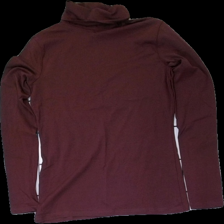
View: front
Type: Top
Category: Ladies
Brand: Not in the list
Brand text on label: basic you
Colors: Purple
Material: 100% cotton
Cut: Regular, Turtle neck
Size: S
Season: All
Price range: <50
Recommended usage: Reuse